List of Israeli football champions

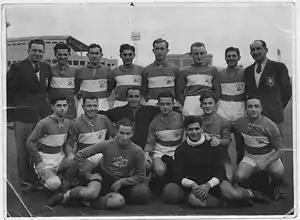
A black-and-white photograph of an association football team. A row of eight men stands at the rear, six in dark-coloured soccer jerseys with a light stripe horizontal across the centre, and one on each end in dark-coloured suits. In front of them sit eight more players. In the background a tall floodlight and two grandstands can be seen.

The association football champions of Israel are the winners of the highest league in Israeli football, which is currently the Israeli Premier League. The league is contested on a round robin basis and the championship awarded to the team that is top of the league at the end of the season. Having won the 2023–24 competition, Maccabi Tel Aviv are the current champions.